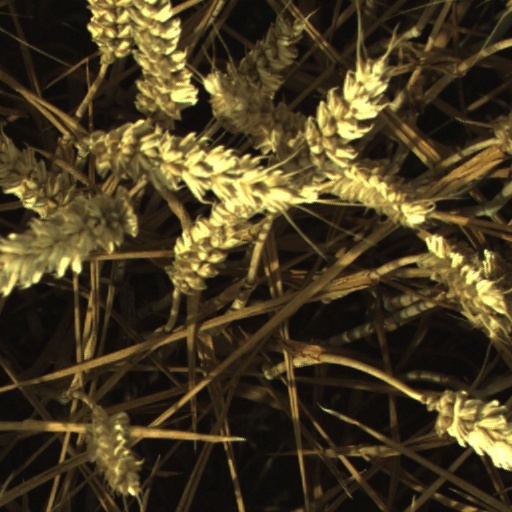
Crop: wheat